Phoenix Masonic Lodge No. 8

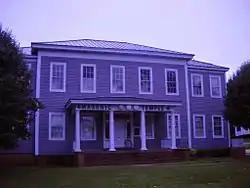
Phoenix Masonic Lodge No. 8, September 2014

Phoenix Masonic Lodge No. 8 is a historic Masonic Lodge located at Fayetteville, Cumberland County, North Carolina. It was built about 1855, and is a two-story, five-bay, Greek Revival style frame building with a hip roof. It has flanked by wings added 1948–1950 and features a front porch supported by octagonal columns.